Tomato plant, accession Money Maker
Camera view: vertical (180 deg); turntable rotation: 300 degrees
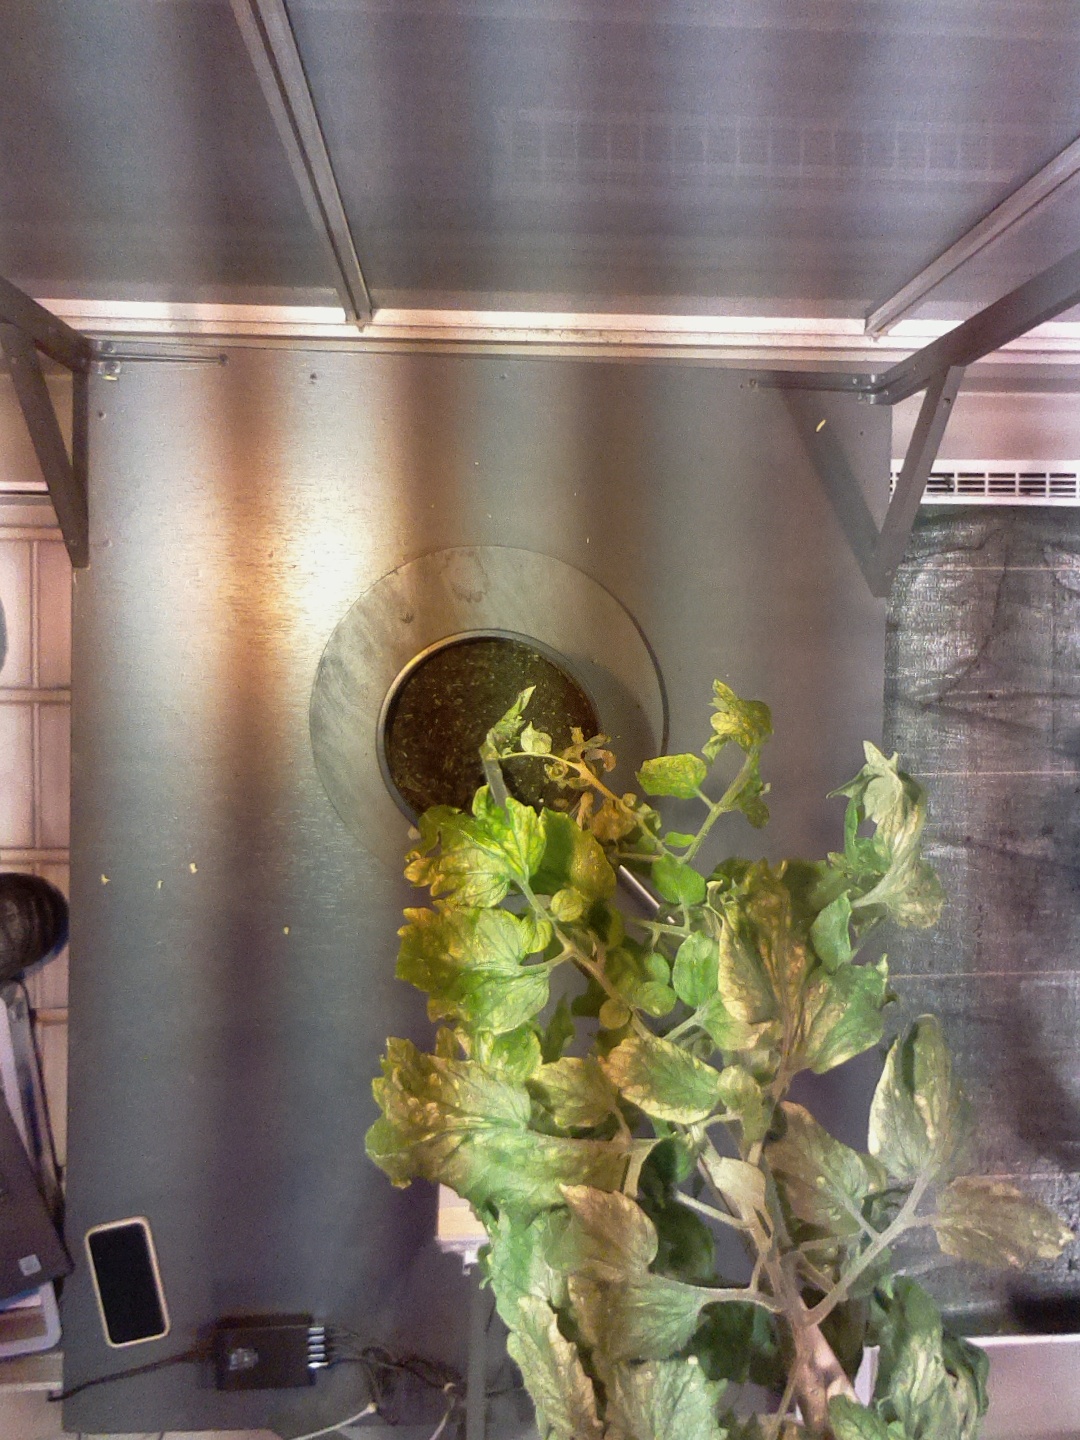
BBCH growth stage 76: 60%-70% of final fruit size